Elaeocarpus obovatus

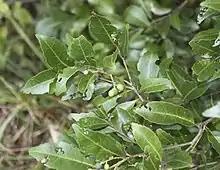
Leaves and immature fruit at Mount Mellum

Elaeocarpus obovatus, commonly known as hard quandong, blueberry ash, whitewood, grey carabeen, freckled oliveberry or gray carrobeen, is a species of flowering plant in the family Elaeocarpaceae and is endemic to eastern Australia. It is a tree with buttress roots at the base of the trunk, egg-shaped to lance-shaped leaves with the narrower end towards the base, racemes of white flowers, and blue, oval fruit.